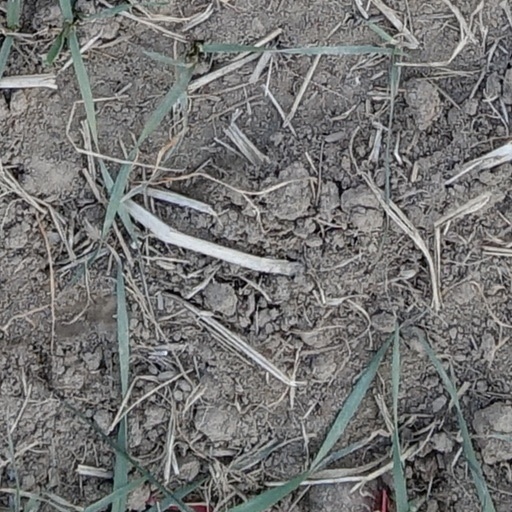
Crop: wheat